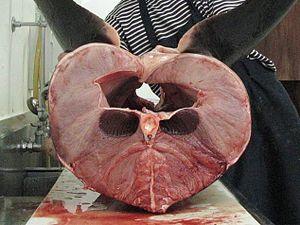
Maraîche coupée transversalement dans une poissonnerie au Québec. Lamna nasus coupé transversalement dans une poissonnerie. Photo: Sylvie Leblanc.
La Maraîche, également appelée Veau de mer, Requin-taupe commun ou Requin marsouin, est une espèce de requins de la famille des Lamnidae, présente sur Terre depuis près de 400 millions d’années.